Family cookbooks

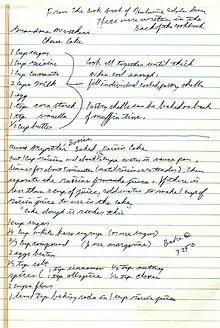
Cheesecake recipe from a family cookbook

Family cookbooks are books which contain a variety of recipes collected by specific families. Whilst these cookbooks are sometimes later published, the concept is of a commonplace book where useful recipes are retained and passed on to later generations.